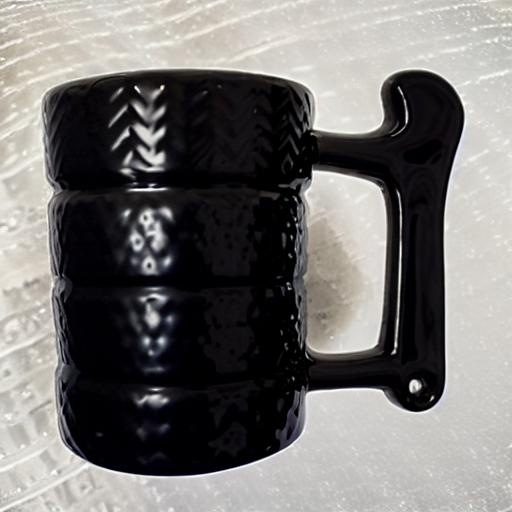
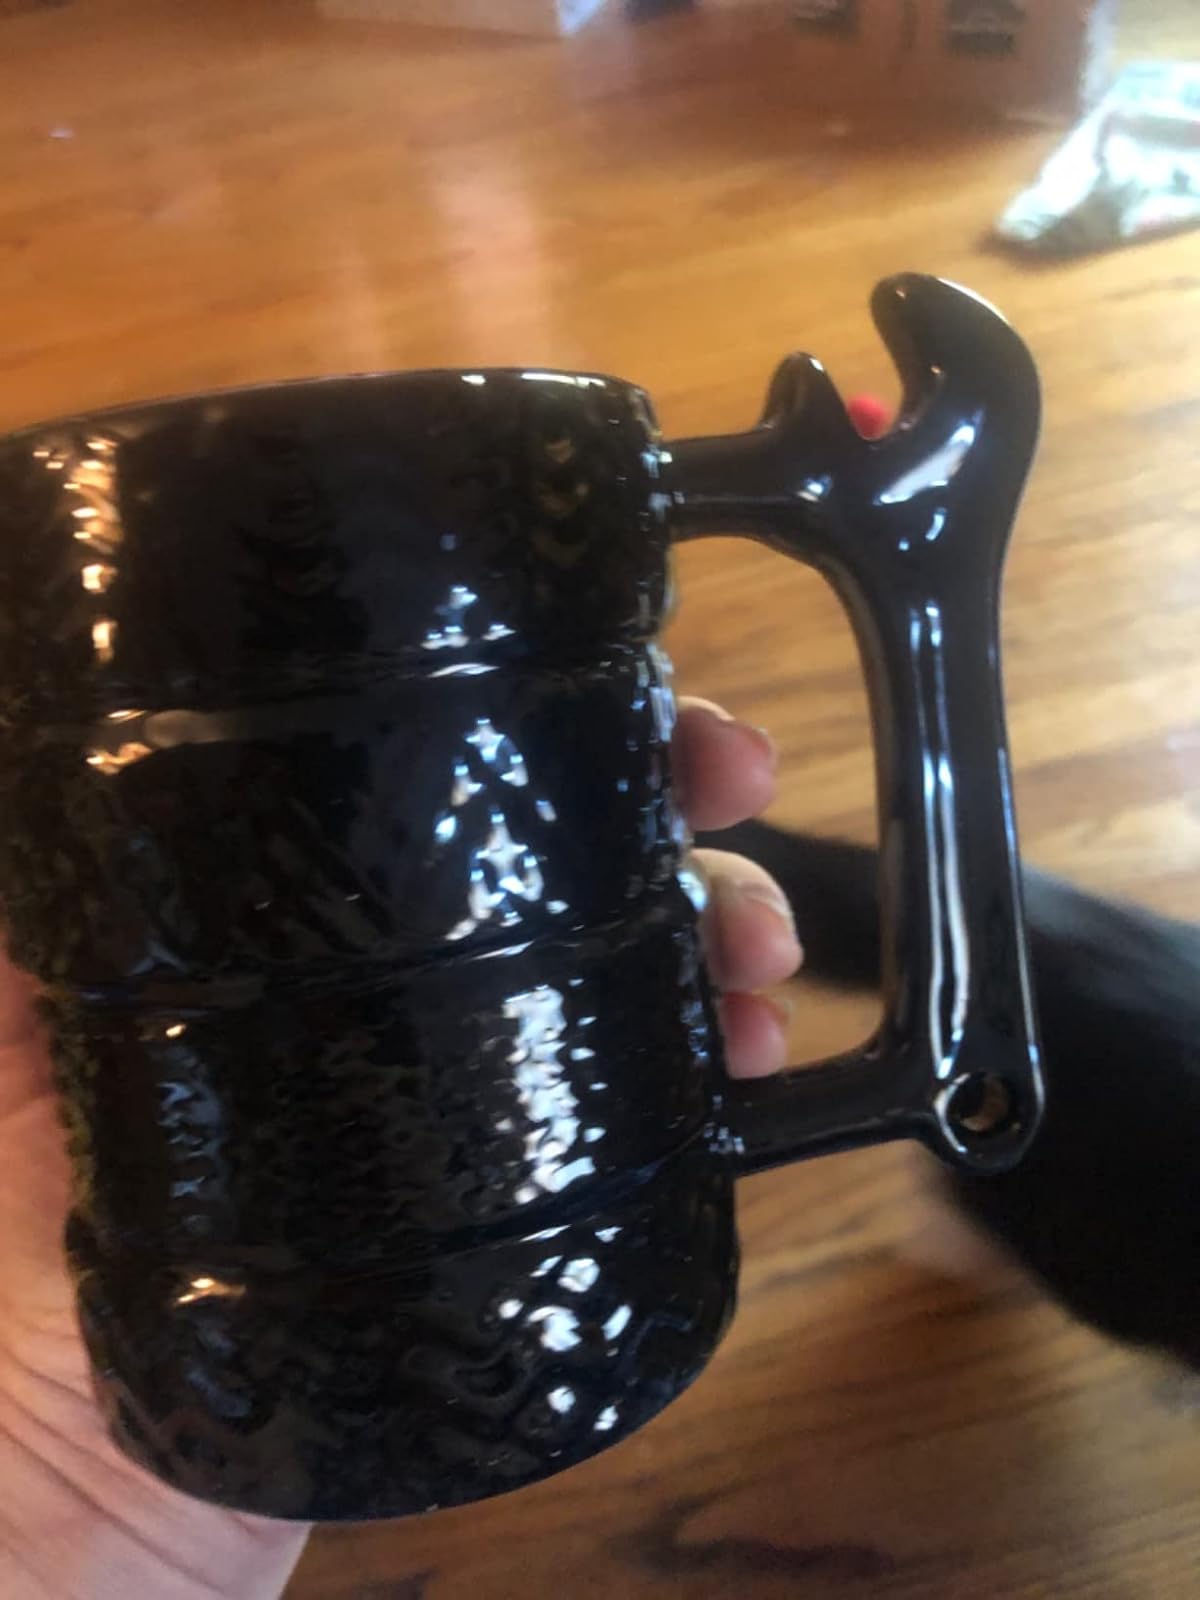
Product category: items_mug
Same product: no